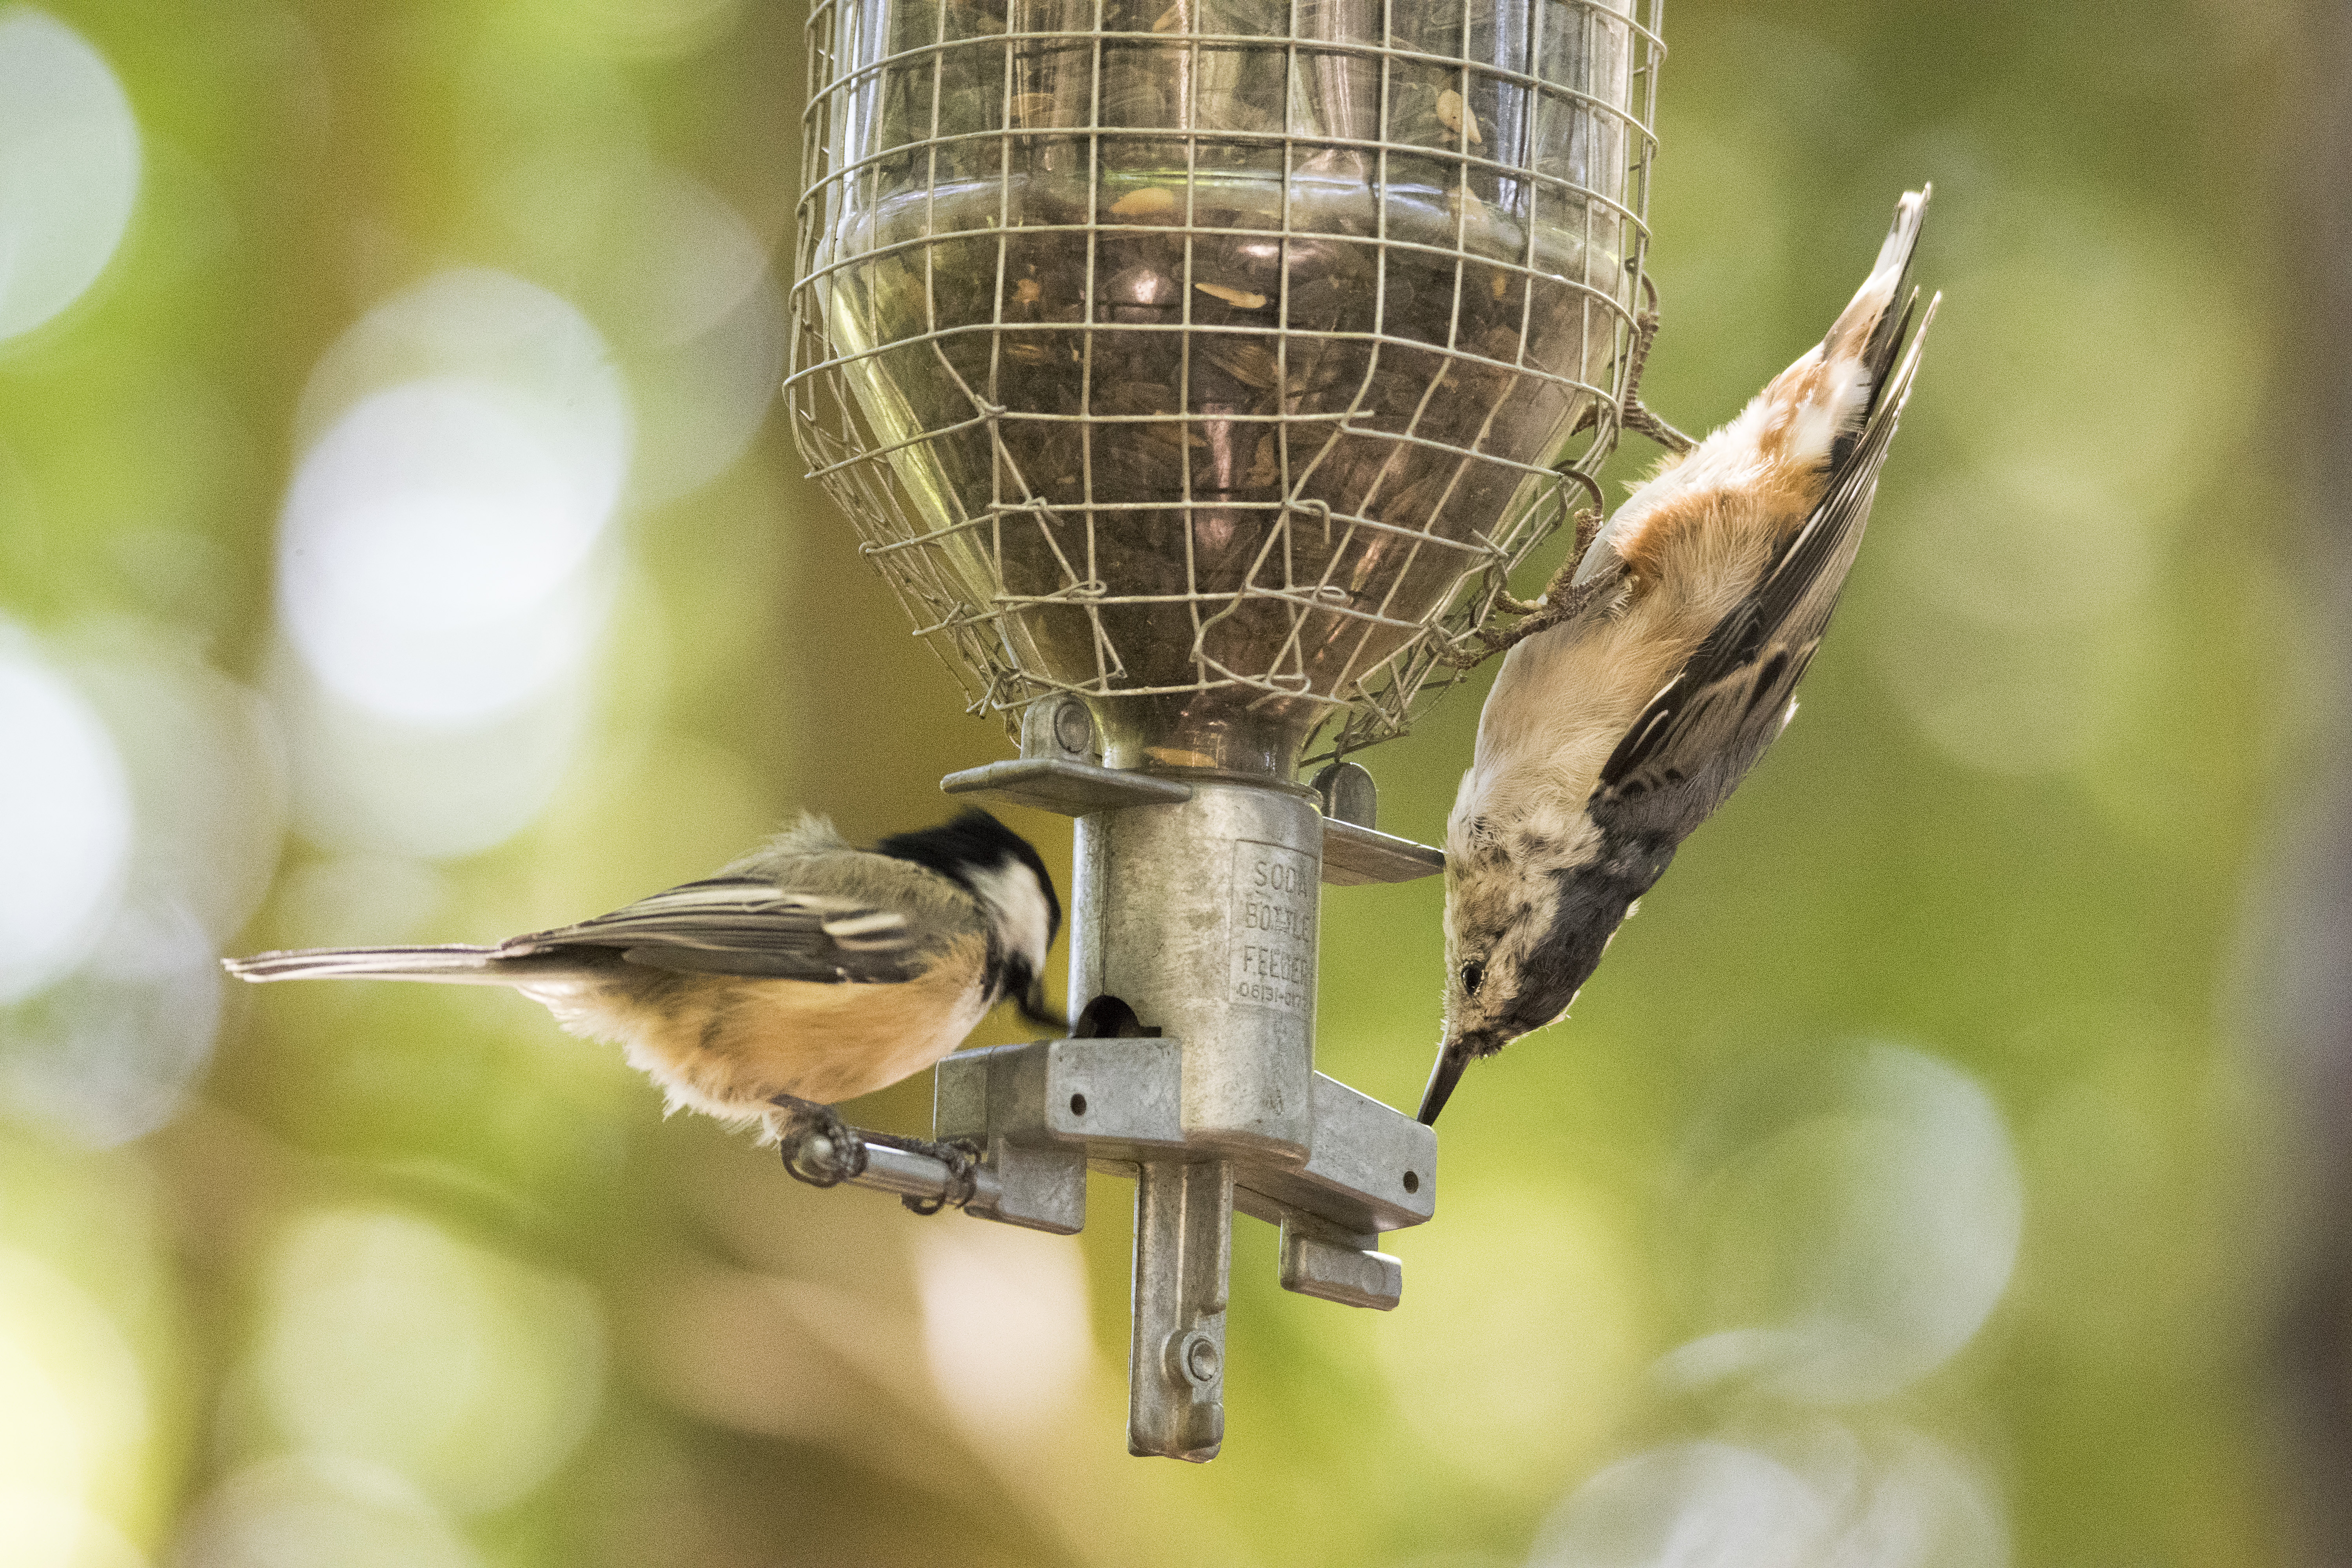
nature, branch, bird, wing, white, wildlife, fauna, close up, canada, a, vertebrate, quebec, finch, blanche, sherbrooke, oiseau, sittelle, poitrine, breasted, nuthatch, macro photography, perching bird